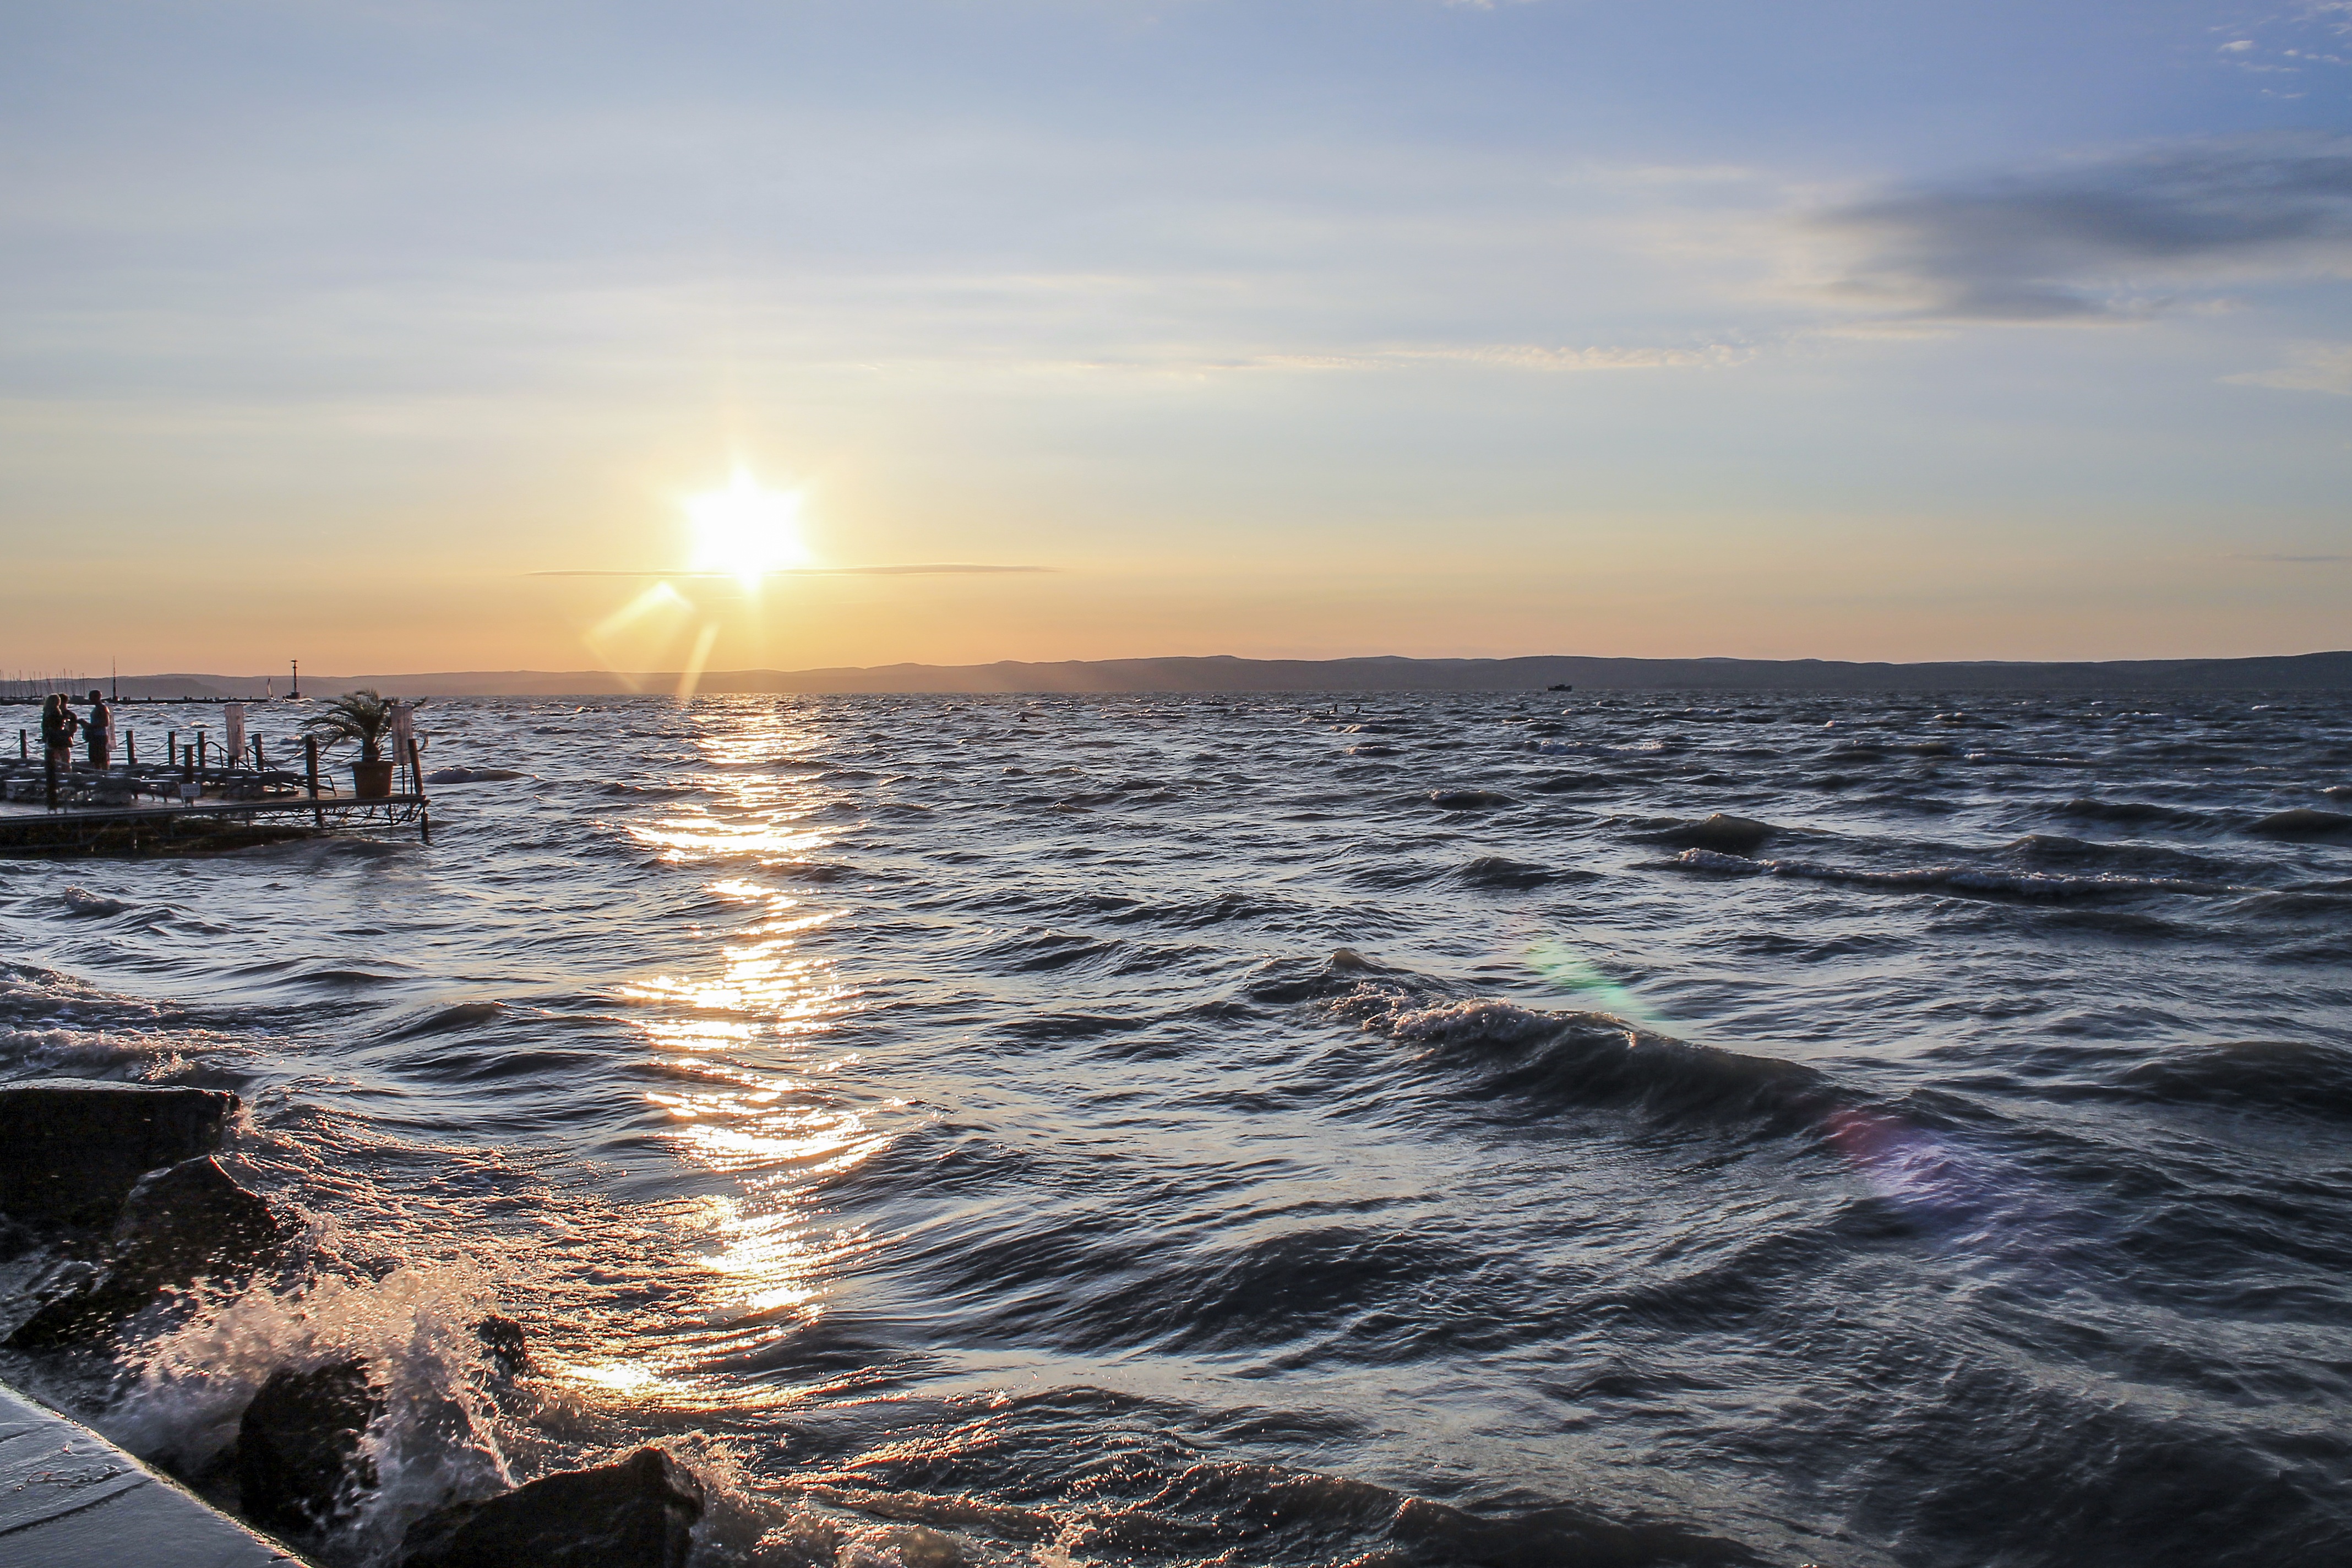
beach, sea, coast, ocean, horizon, sun, sunrise, sunset, sunlight, morning, shore, wave, dawn, dusk, evening, vehicle, bay, cape, siofok, lake balaton, hungarian sea, wind wave